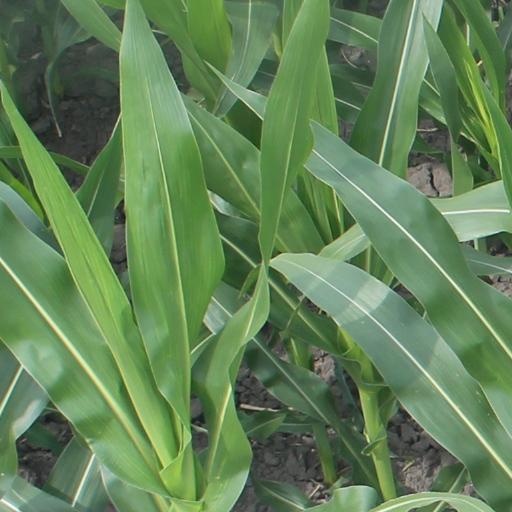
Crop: maize; corn